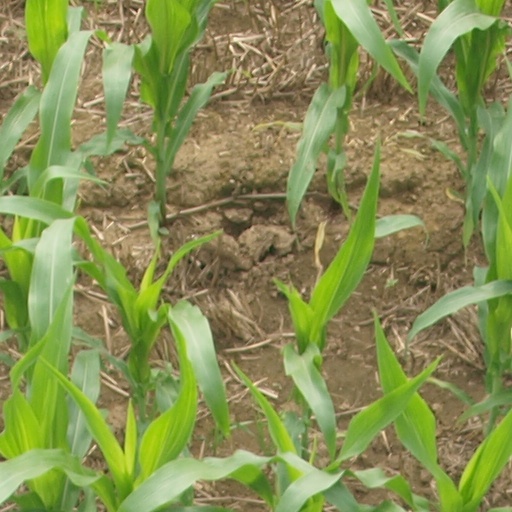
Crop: maize; corn